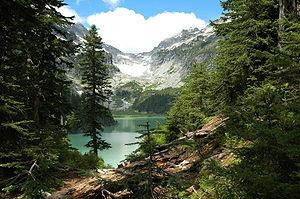
Voici une liste de lacs des États-Unis.